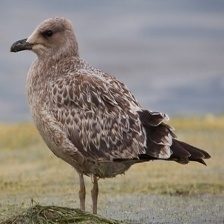
Species: CALIFORNIA GULL
Scientific name: LARUS CALIFORNICUS